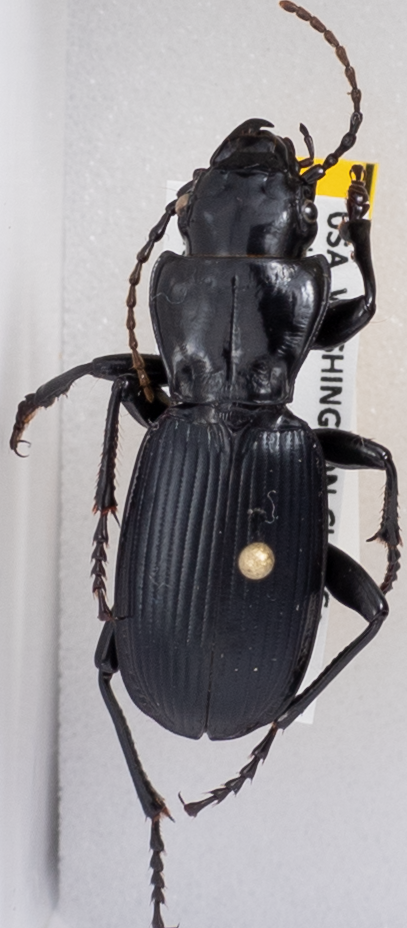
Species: Pterostichus lama
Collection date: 2019-07-23
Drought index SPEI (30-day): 0.51
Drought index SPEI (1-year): -2.09
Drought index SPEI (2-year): -2.09